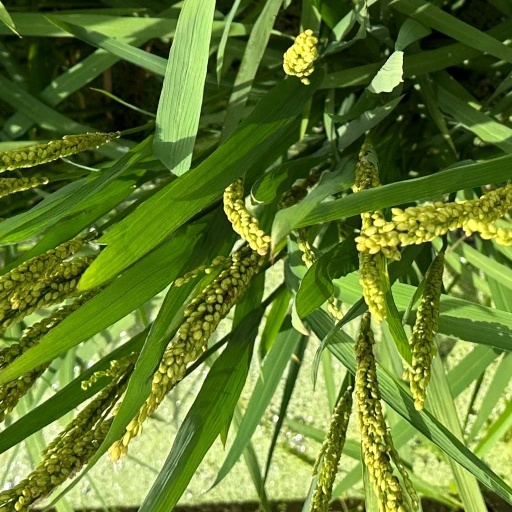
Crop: rice